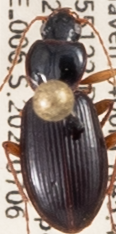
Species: Synuchus impunctatus
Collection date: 2021-07-06
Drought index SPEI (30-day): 0.548
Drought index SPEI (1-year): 0.54
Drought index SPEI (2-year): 1.348